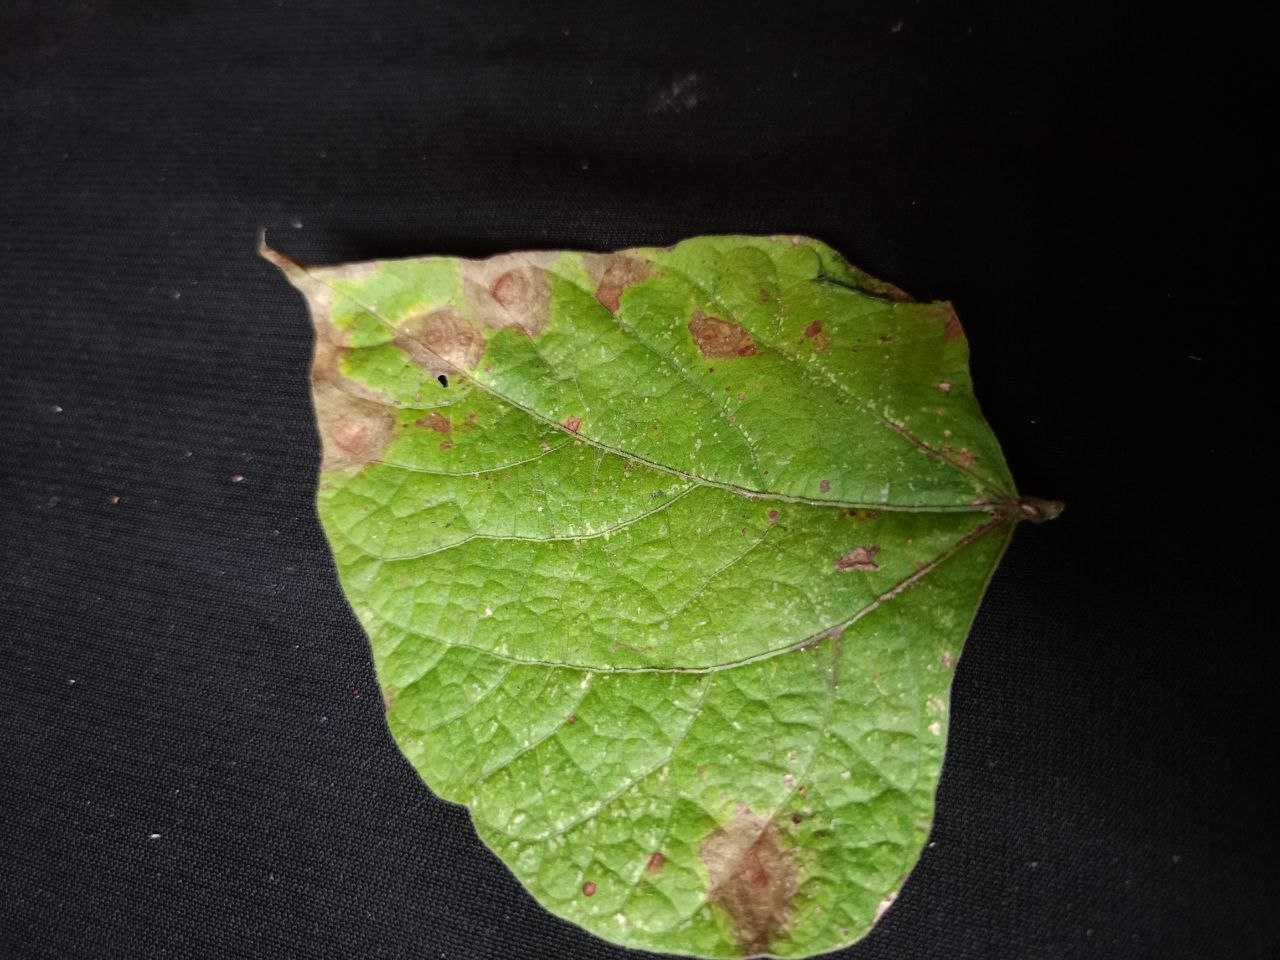
Crop: bean
Leaf condition: Blight